British airborne operations in North Africa

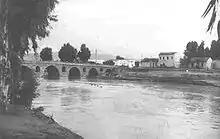
The bridge at Medjez el Bab.

Hill faced further problems as he planned for the operation. The American pilots of the Dakota transport aircraft that would transport the battalion were inexperienced and had never conducted a parachute drop before, and there was no time for any training or exercises. There was also no photos of the airfield or the surrounding areas, and only a single, small scale map available for navigation. To ensure that the aircraft found the drop zone and delivered the battalion accurately, Hill decided that he would sit in the cockpit of the leading Dakota and assist the pilot. Despite the battalion's parachutes only arriving at 16:30 on 14 November, and were packed twelve to a container which meant they had to be removed and individually repacked, the battalion was prepared by 15 November and took off at 07:30. The Dakotas were escorted by four American P-38 Lightning fighters, which engaged and drove off two roving German fighters, but as the Dakotas approached the Tunisian border, they encountered thick clouds and were forced to turn back, landing at Maison Blanche at 11:00. It was decided that the battalion would conduct the operation the next day, which allowed the paratroopers to rest for a night. At the same time, 2nd Battalion of the 509th PIR successfully conducted a drop at Tebessa, capturing its objectives and securing the area; it then passed from the control of 1st Parachute Brigade and remained in the area for some time. 1st Parachute Battalion took off on the morning of 16 November, and encountered excellent weather which allowed the transport aircraft to drop the battalion accurately around the airfield at Souk el Arba. Most of the paratroopers landed successfully, but one man was killed when his rigging line twisted around his neck mid drop, throttling him; one officer broke his leg on landing, and four men were wounded when a Sten gun was accidentally fired. The battalion's second in command, Major Pearson, remained at the airfield with a small detachment which collected airborne equipment and supervised the burial of the casualty.